Blue Anchor railway station

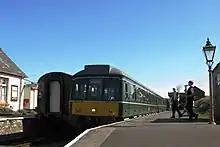
A DMU service to

Trains run between and at weekends and on some other days from March to October, daily during the late spring and summer, and on certain days during the winter.